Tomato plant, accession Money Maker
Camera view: horizontal (90 deg, fisheye); turntable rotation: 90 degrees
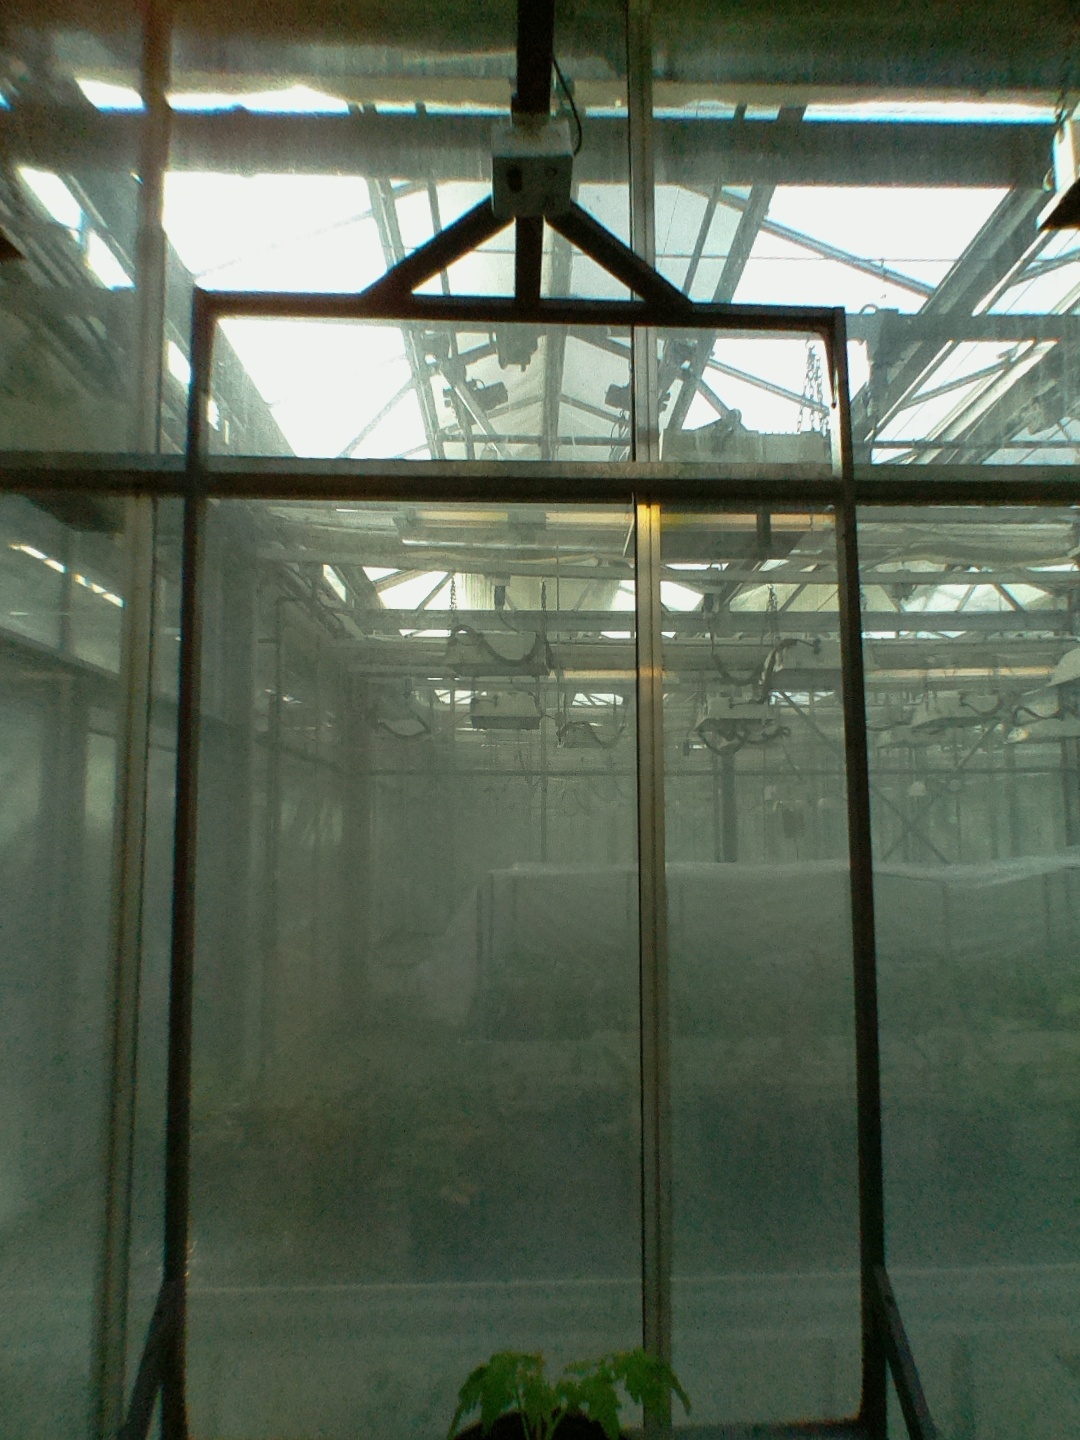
BBCH growth stage 13: 6 of true leaves visible